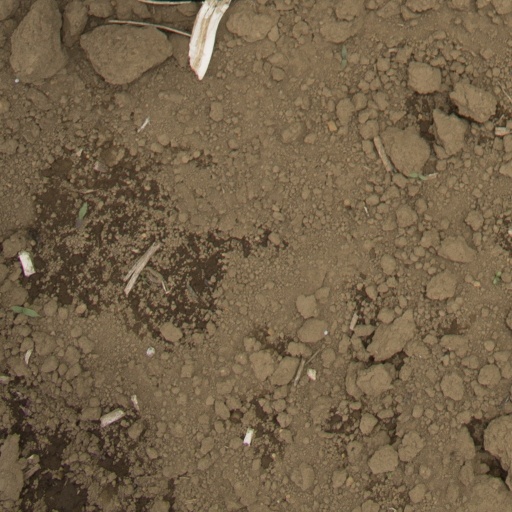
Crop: Jerusalem artichoke